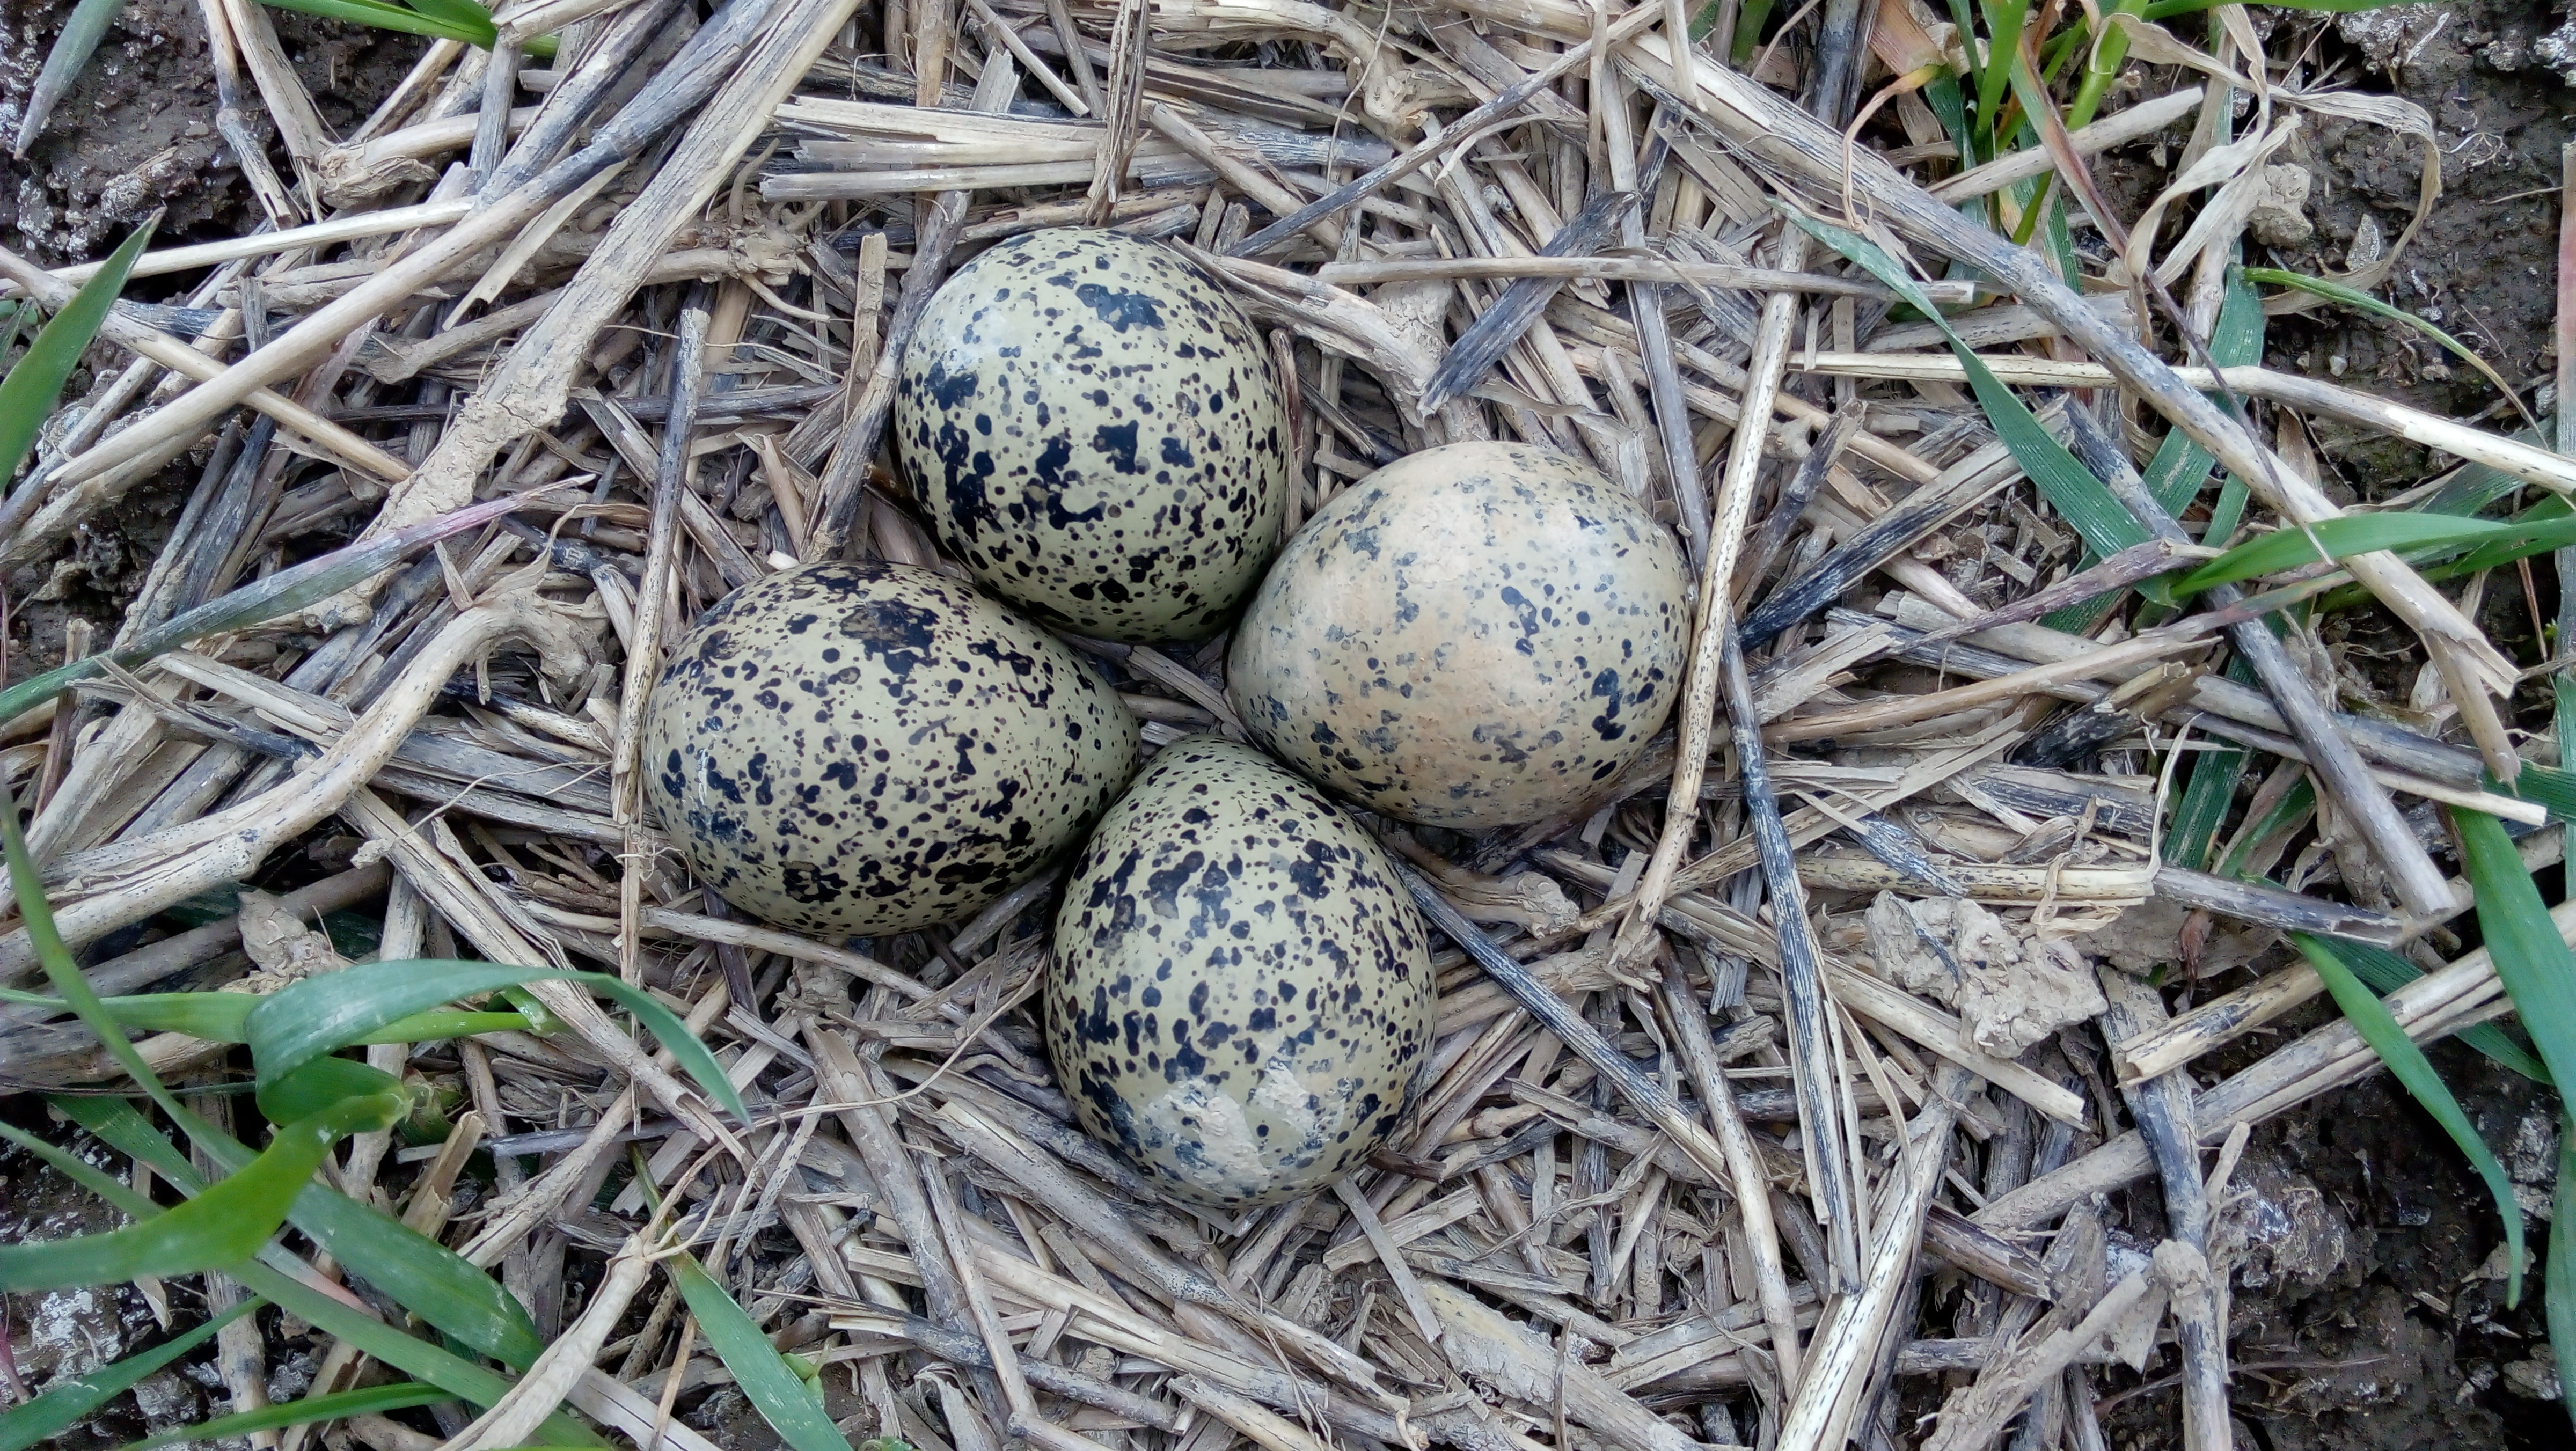
nature, branch, bird, wildlife, fauna, egg, bird nest, eggs, nest, parakeet, quail, old world flycatcher